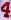
Number: 4